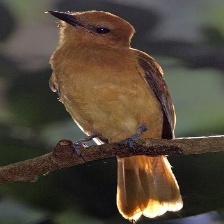
Species: CINNAMON ATTILA
Scientific name: ATTILA CINNAMOMEUS